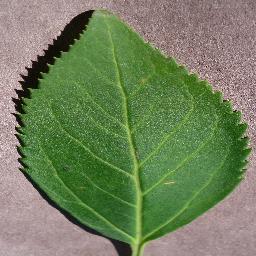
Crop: cherry
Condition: (including_sour)_healthy